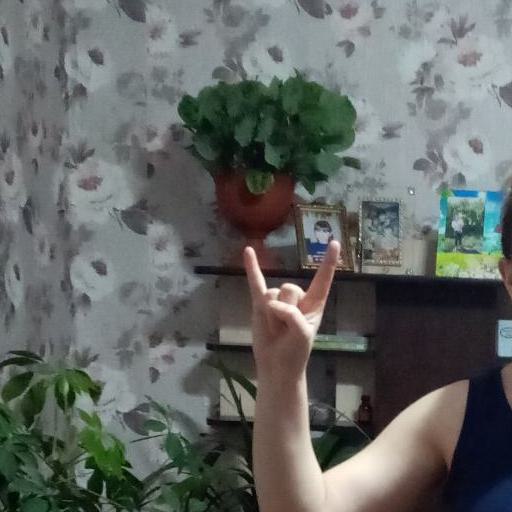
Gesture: rock